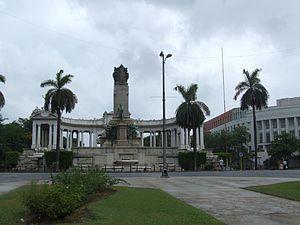
José Miguel Gómez y Gómez, surnommé « Tiburón » et connu sous le nom de José Miguel Gómez, est un militaire et homme politique cubain et le deuxième président de la République de Cuba.